Cartagena Cathedral, Colombia

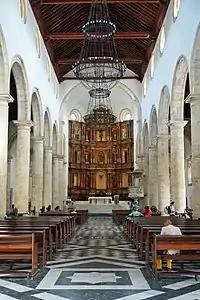
Central nave.

Fortuitously and coincidentally, on the way to Quito, the master Benito de Morales passed through the city, who, at the request of the governor, examined the cathedral and evaluated the damage suffered. In this way, he verified the good foundation of the walls and columns, gave indications for the reconstruction and recommended that the building be completed in such a way that the original project was not changed. Thus, slowly because of the lack of money that the British took and that was destined to the project, the repair works and completion of the temple began. In addition, after the attack and looting of the city, Bishop Friar Juan de Montalvo died the September 10 of 1586, of moral penalty after the demolition of his cathedral.